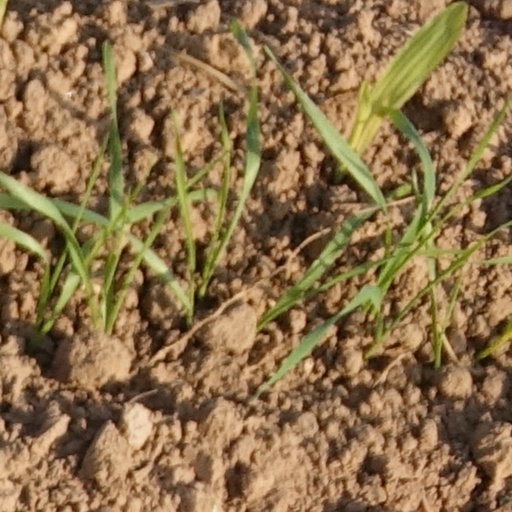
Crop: wheat